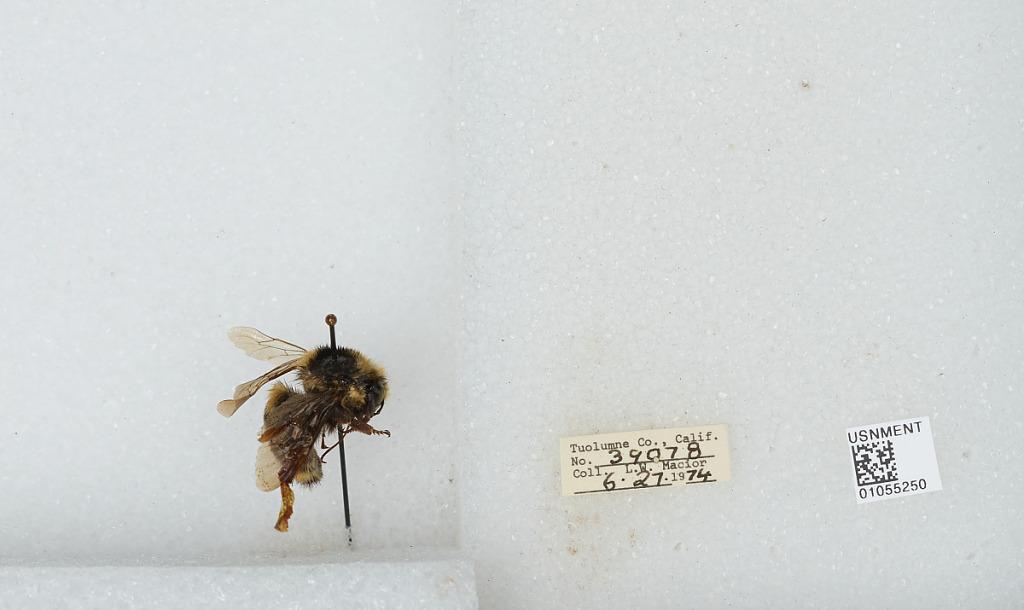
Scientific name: Bombus bifarius nearcticus
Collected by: L. Macior
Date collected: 1974-6-27
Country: United States
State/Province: California
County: Tuolumne
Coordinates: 38.02, -119.94